Albert Grant (company promoter)

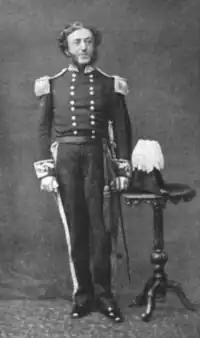

Albert Grant (18 November 1831 – 30 August 1899) (born Abraham Gottheimer); Baron Grant in the nobility of Italy, was an Irish-born British company promoter and Conservative politician, unseated in 1874 for election offences.